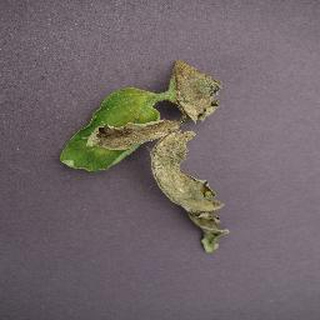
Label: tomato_late_blight